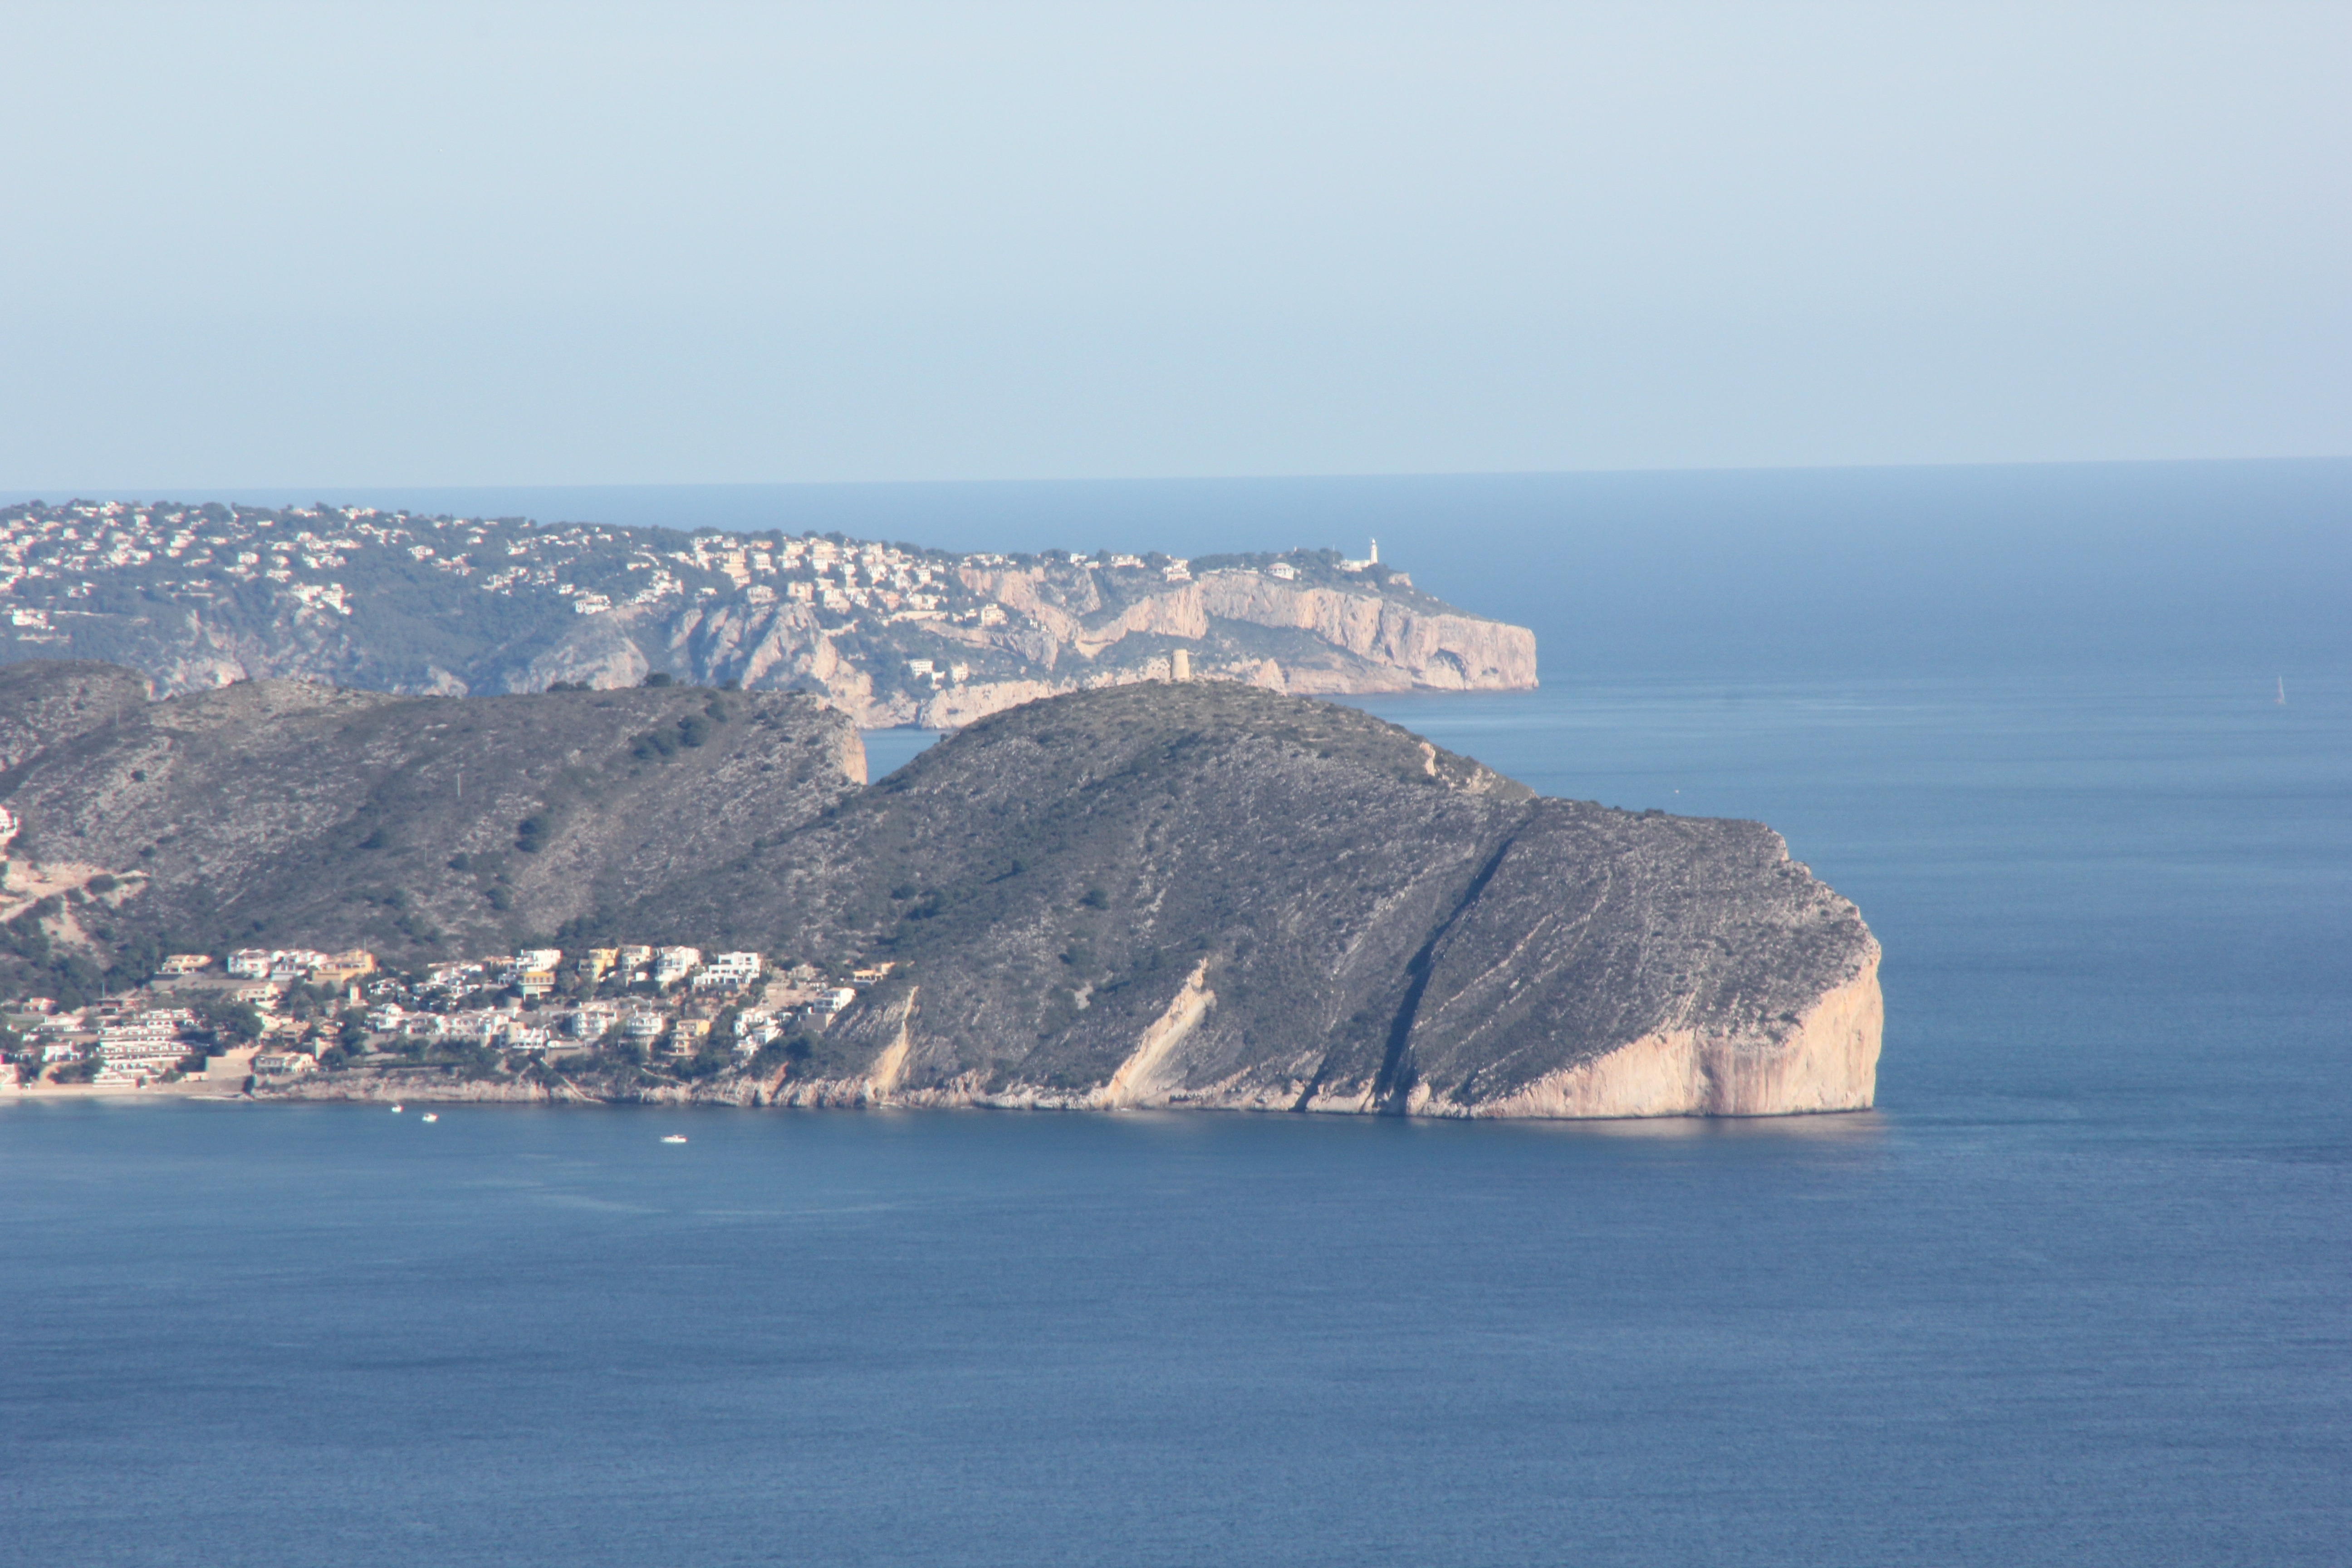
beach, sea, coast, rock, ocean, horizon, shore, wave, cliff, tower, bay, terrain, body of water, spain, alicante, cape, islet, landform, calpe, geographical feature